Wigwam (Chicago)

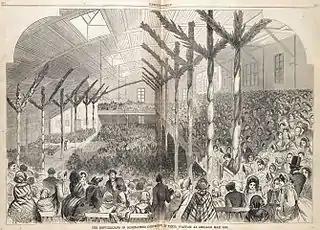
Drawing of the Wigwam interior during the 1860 nominating convention. Note the second story gallery and curved ceiling structure to allow for better acoustics.

The 1860 Republican National Convention was eventful for its nomination of Abraham Lincoln, who went on to a Presidency notably marked by the onset of the American Civil War and the abolition of slavery. During the convention, backroom dealing and political scheming played a role in the outcome. Nevertheless, Lincoln, who had stayed in Springfield during the convention, received vociferous support and carried the nomination.